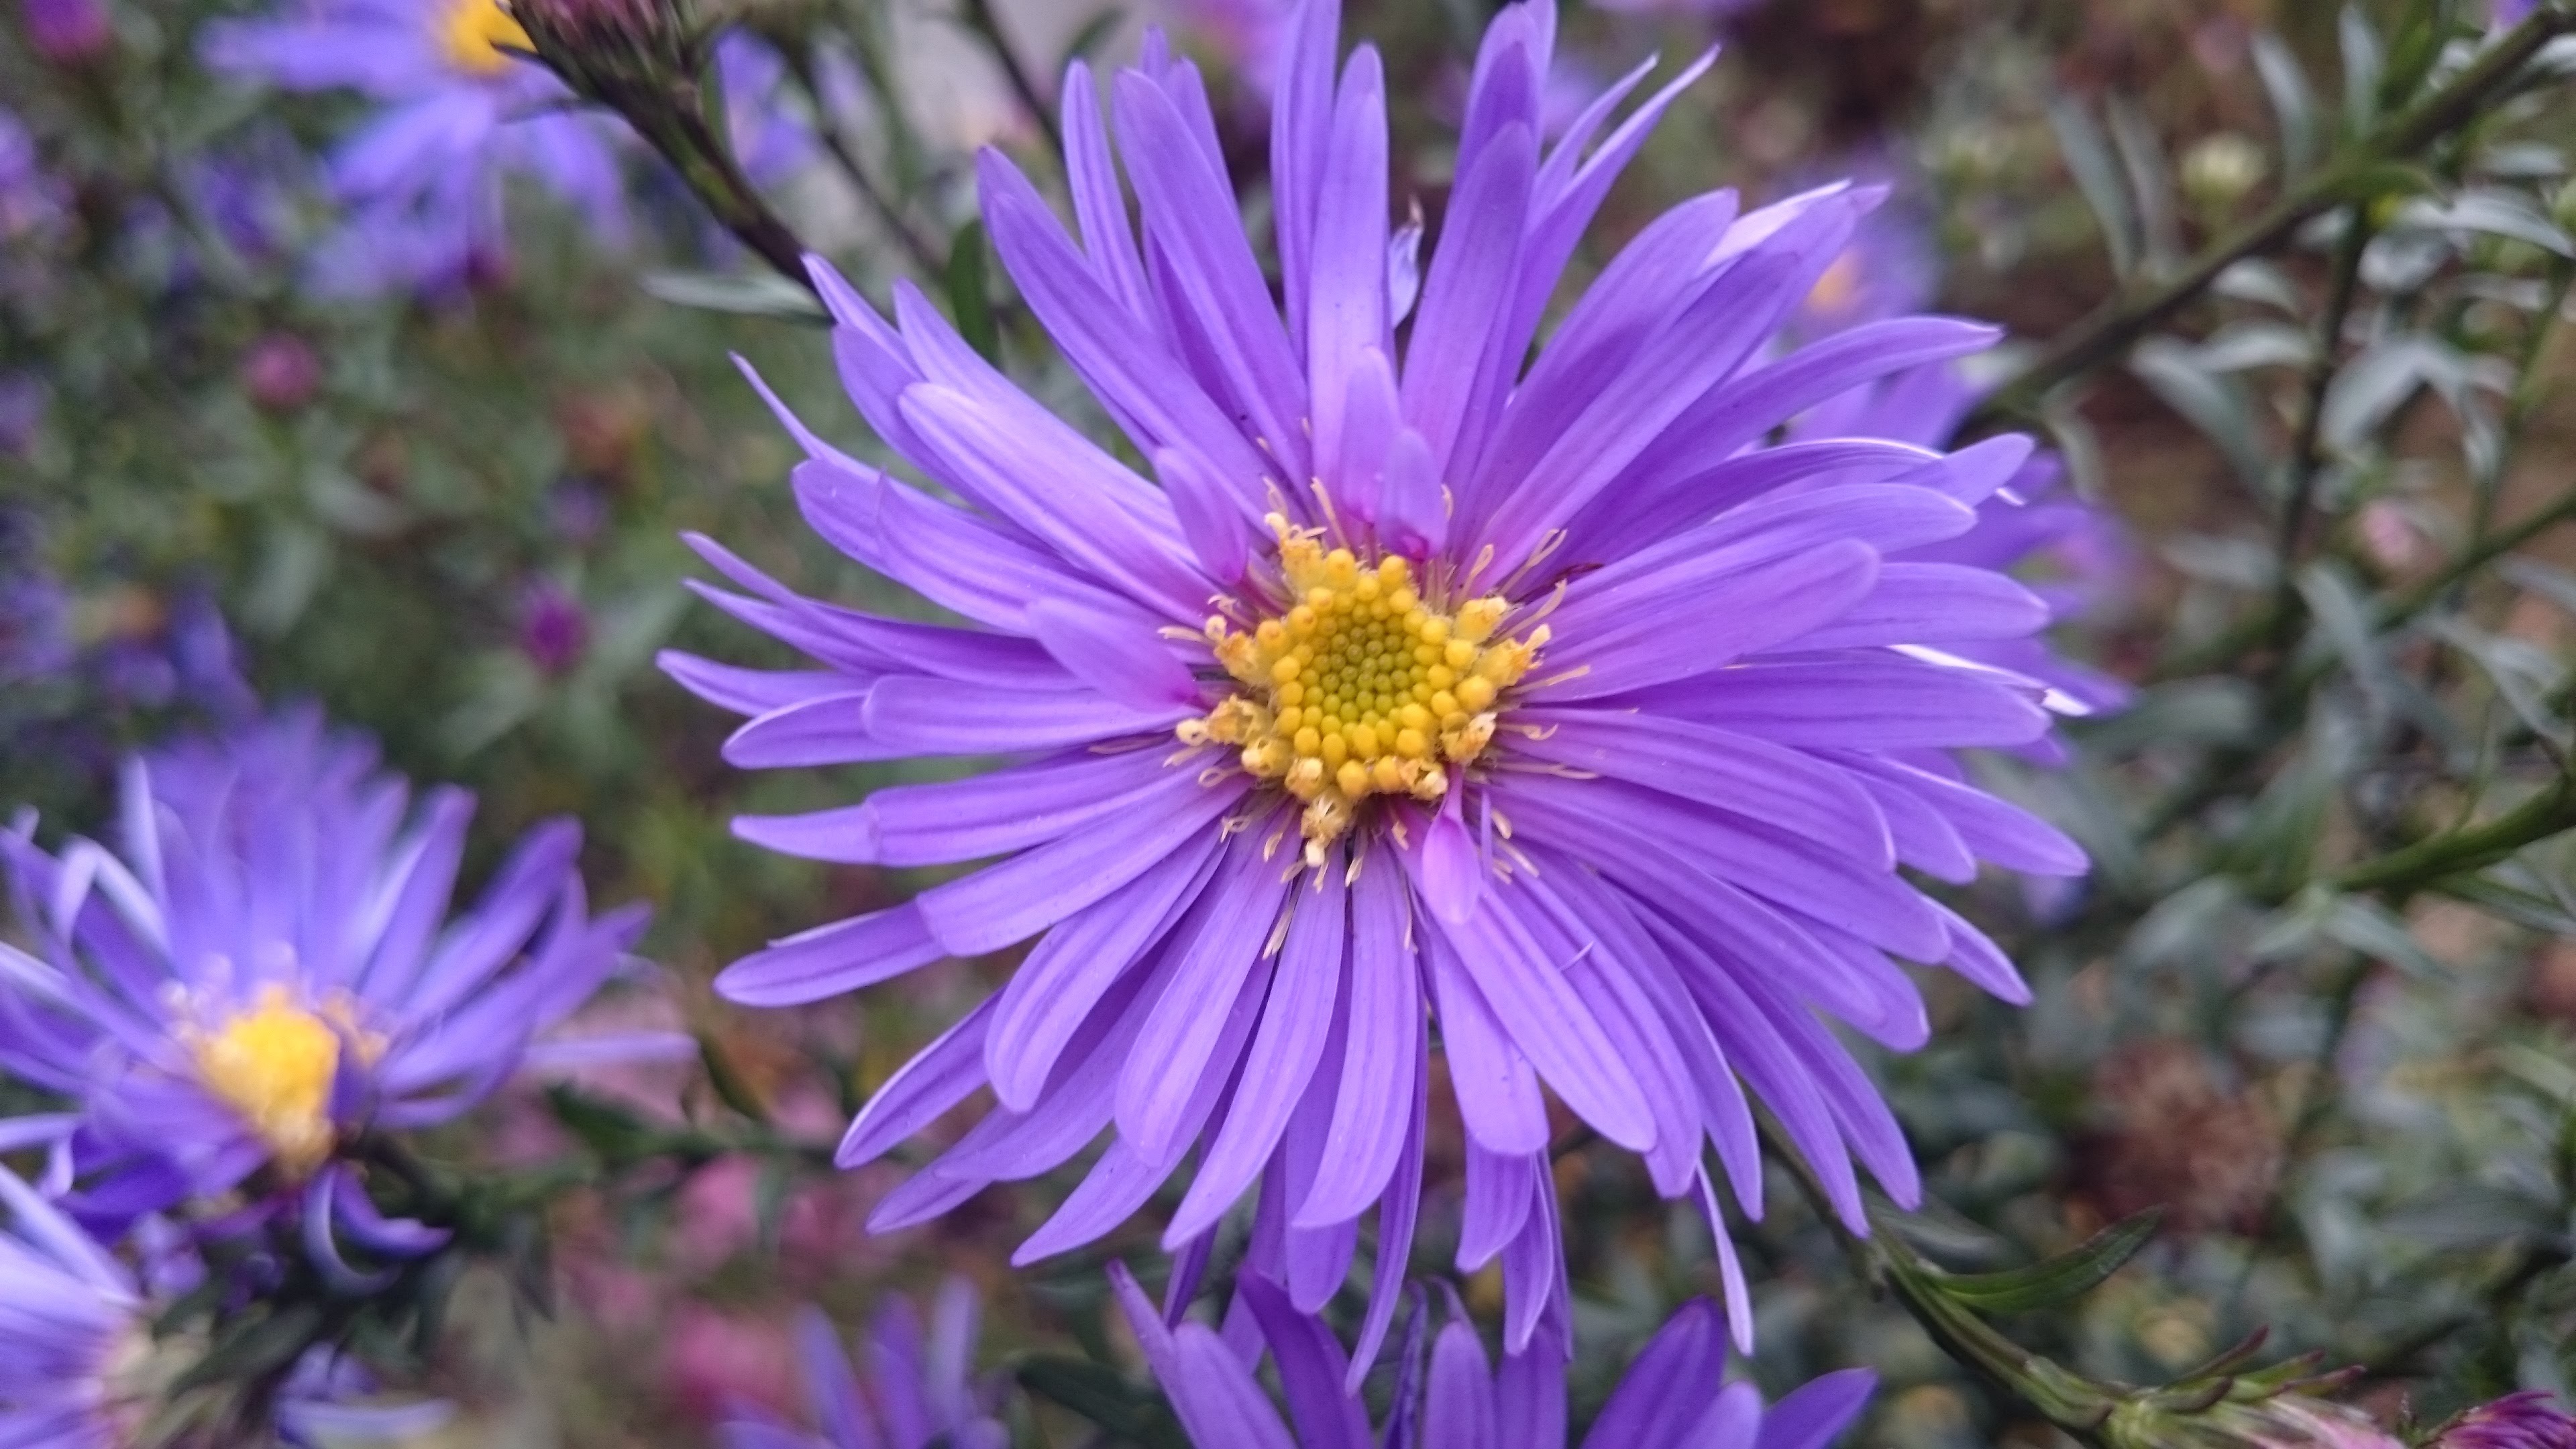
nature, plant, flower, purple, petal, flora, wildflower, aster, purple flower, macro photography, flowering plant, daisy family, annual plant, land plant